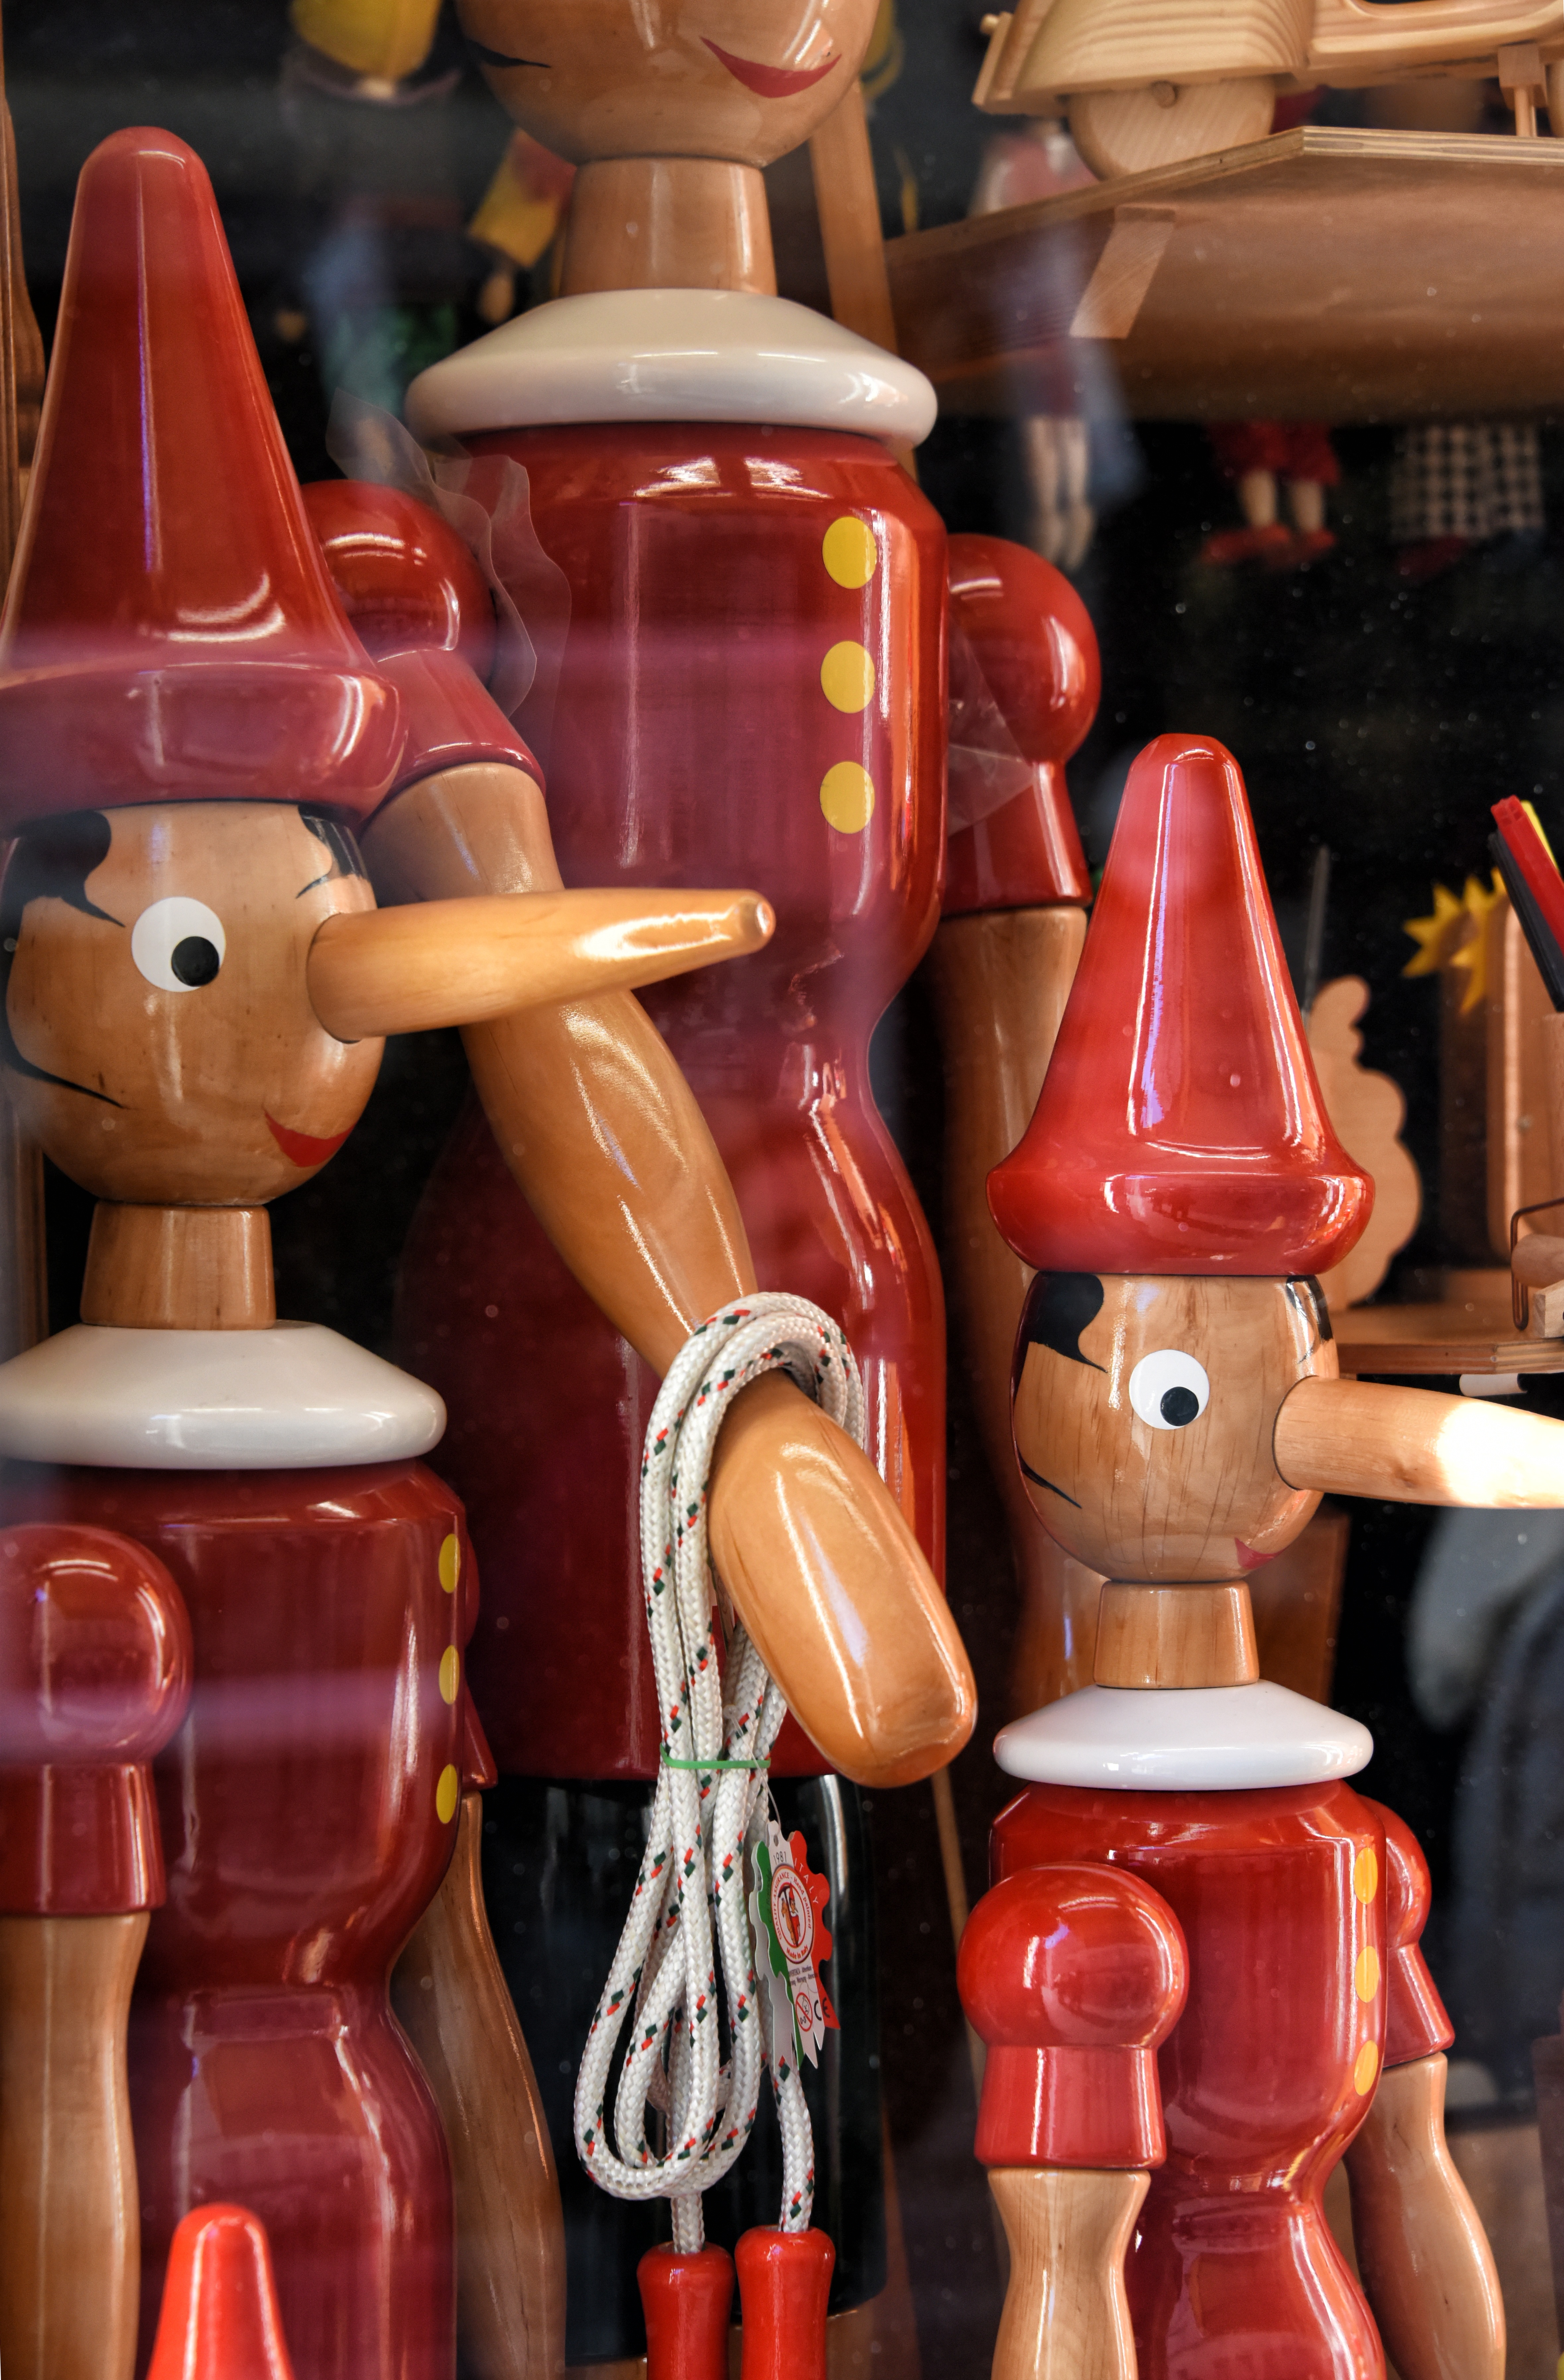
wood, red, color, toy, figurine, figurines, pinocchio, showcase